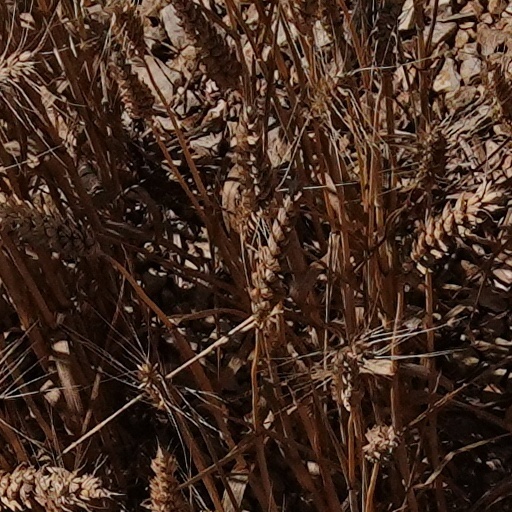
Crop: wheat